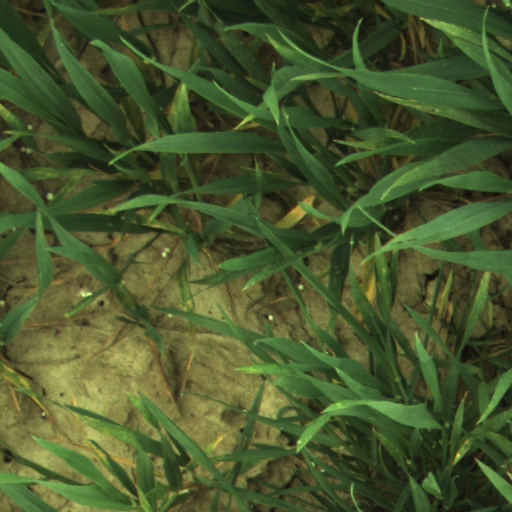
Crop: wheat